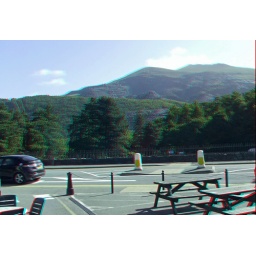
Snowdon Mountain railway Llanberis in anaglyph 3D stereo red cyan glasses to view